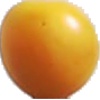
Label: Cherry Wax Yellow 1